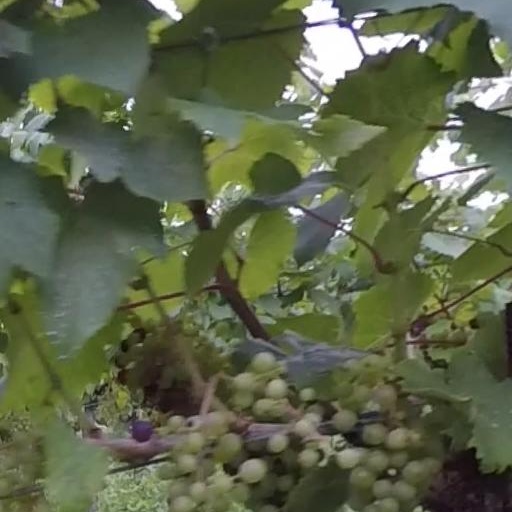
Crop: grape